Silent Hill 4: The Room

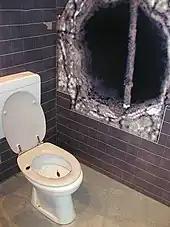
A model of the hole in Henry's apartment on display at the Games Convention 2004

Henry Townshend finds himself locked in his apartment for five days with no means of communication and having recurring nightmares. Shortly afterwards, a hole appears in the wall of his bathroom, through which he enters alternate dimensions. He ends up in an abandoned subway station, where he meets Cynthia Velasquez, a woman convinced she is dreaming and who is soon killed by an unknown man. Awakening in his apartment, he hears confirmation on his radio that she is indeed dead in the real world. Similar events repeat with the next few people Henry finds: Jasper Gein, a man fascinated with the paranormal and the cult of Silent Hill; Andrew DeSalvo, a former employee of an orphanage run by the aforementioned cult; and Richard Braintree, a resident in Henry's apartment complex. All the deaths bear similarities to deceased serial killer Walter Sullivan's modus operandi.